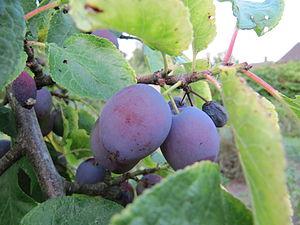
Prunes, des quetsches.